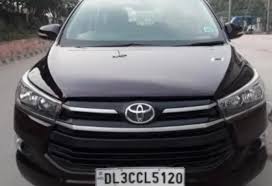
Label: noambulance